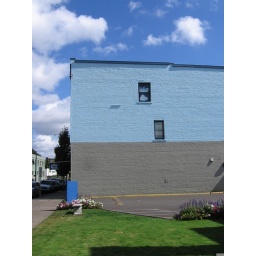
Side of building against blue sky